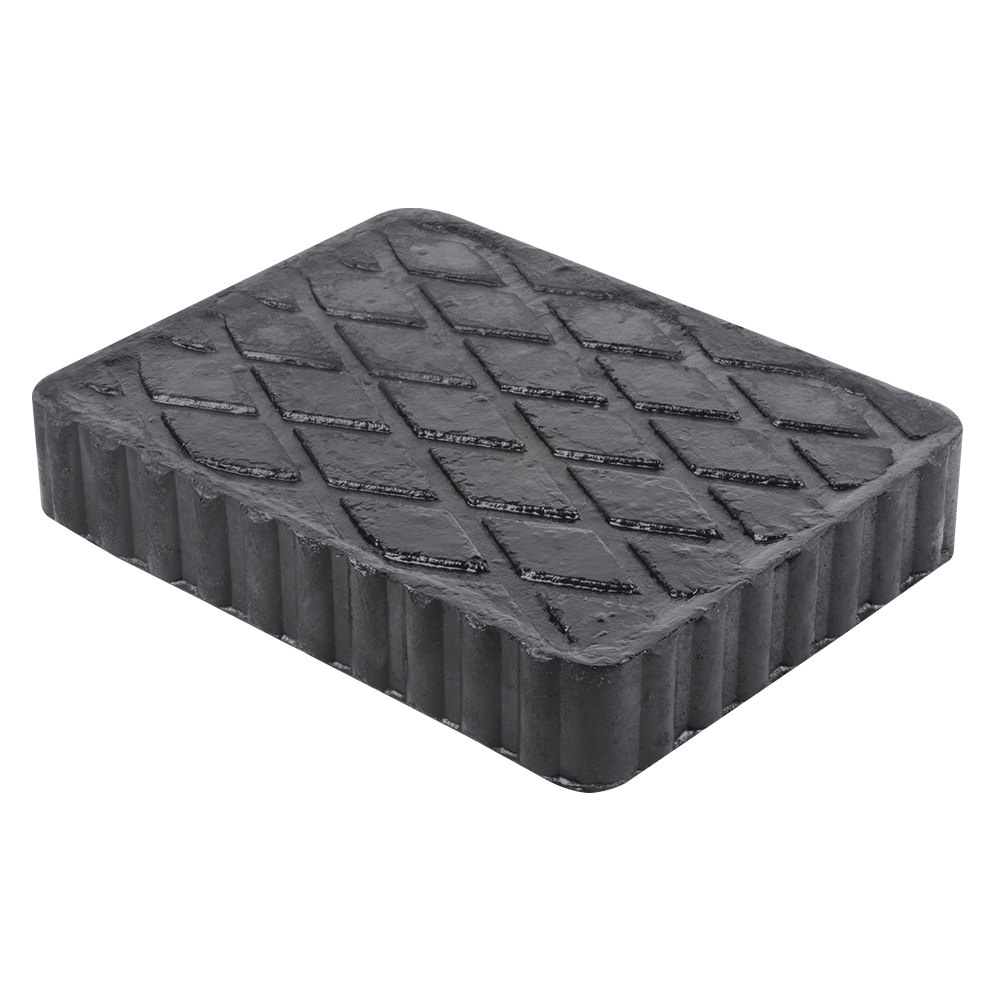
54350-TAMPONE IN GOMMA PER PONTE SOLLEVATORE 160X120X30MM
54350-TAMPONE IN GOMMA PER PONTE SOLLEVATORE 160X120X30MM
Brand: Claudioutensili
Category: Business & Industrial > Material Handling > Lifts & Hoists > Jacks & Lift Trucks